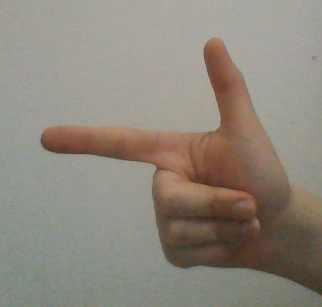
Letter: yaa